Mugabe and the White African

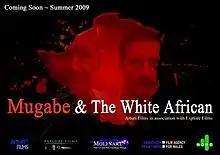

Mugabe and the White African is a 2009 documentary film by Lucy Bailey & Andrew Thompson and produced by David Pearson & Elizabeth Morgan Hemlock. It has won many awards including the Grierson 2010 and been BAFTA and Emmy Nominated. The film documents the lives of a white Zimbabwean family who run a farm in Chegutu, as they challenge the Fast Track land redistribution programme that redistributed white-owned estates, a legacy of colonialism and UDI, beginning in 2000. The film follows Mike Campbell, his son-in-law Ben Freeth, and their family as they challenge Robert Mugabe and the Zimbabwean government before the Southern African Development Community tribunal for racial discrimination and human rights violations. The film premiered in the UK on 21 October 2009 at the London Film Festival.